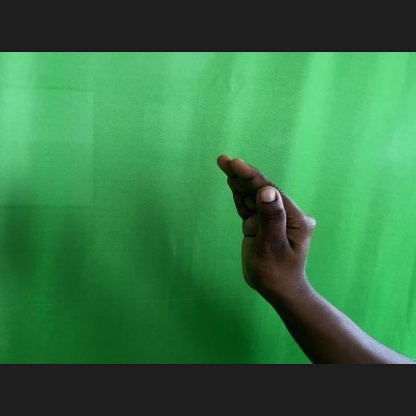
Mudra: Sarpasirsha